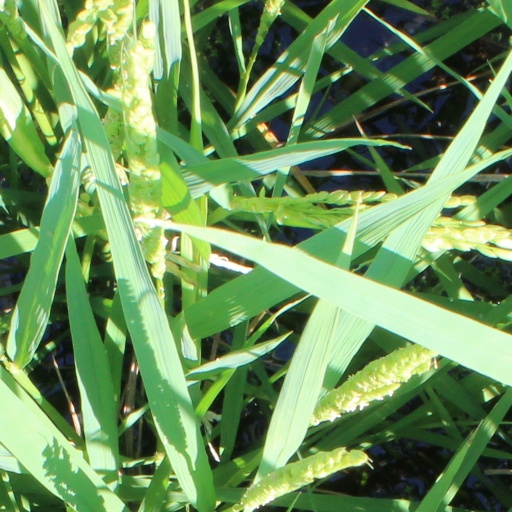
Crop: rice